Adam Weisweiler

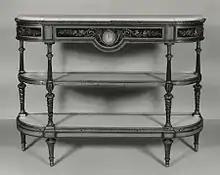
An Adam Weisweiler console table, mounted with jasperware medalions manufactured by Josiah Wedgwood, "ca" 1786 in the Walters Art Museum.

Adam Weisweiler (c.1750 — after 1810) was a pre-eminent French master cabinetmaker ("ébéniste") in the Louis XVI period, working in Paris.